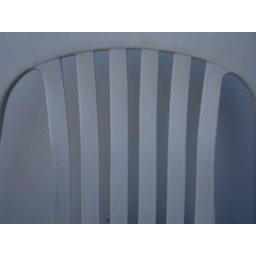
EV 0, ISO Auto. white chair against white shed door. (didn't have gray card yet so it looks gray)